Egidius Mengelberg

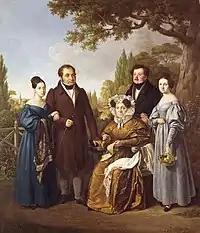
The Windgassen Family

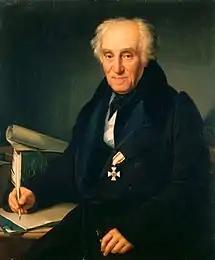
Portrait of Ferdinand Franz Wallraf

Egidius Mengelberg (8 April 1770, Cologne - 26 October 1849, Cologne) was a German portrait painter, interior designer and art teacher.